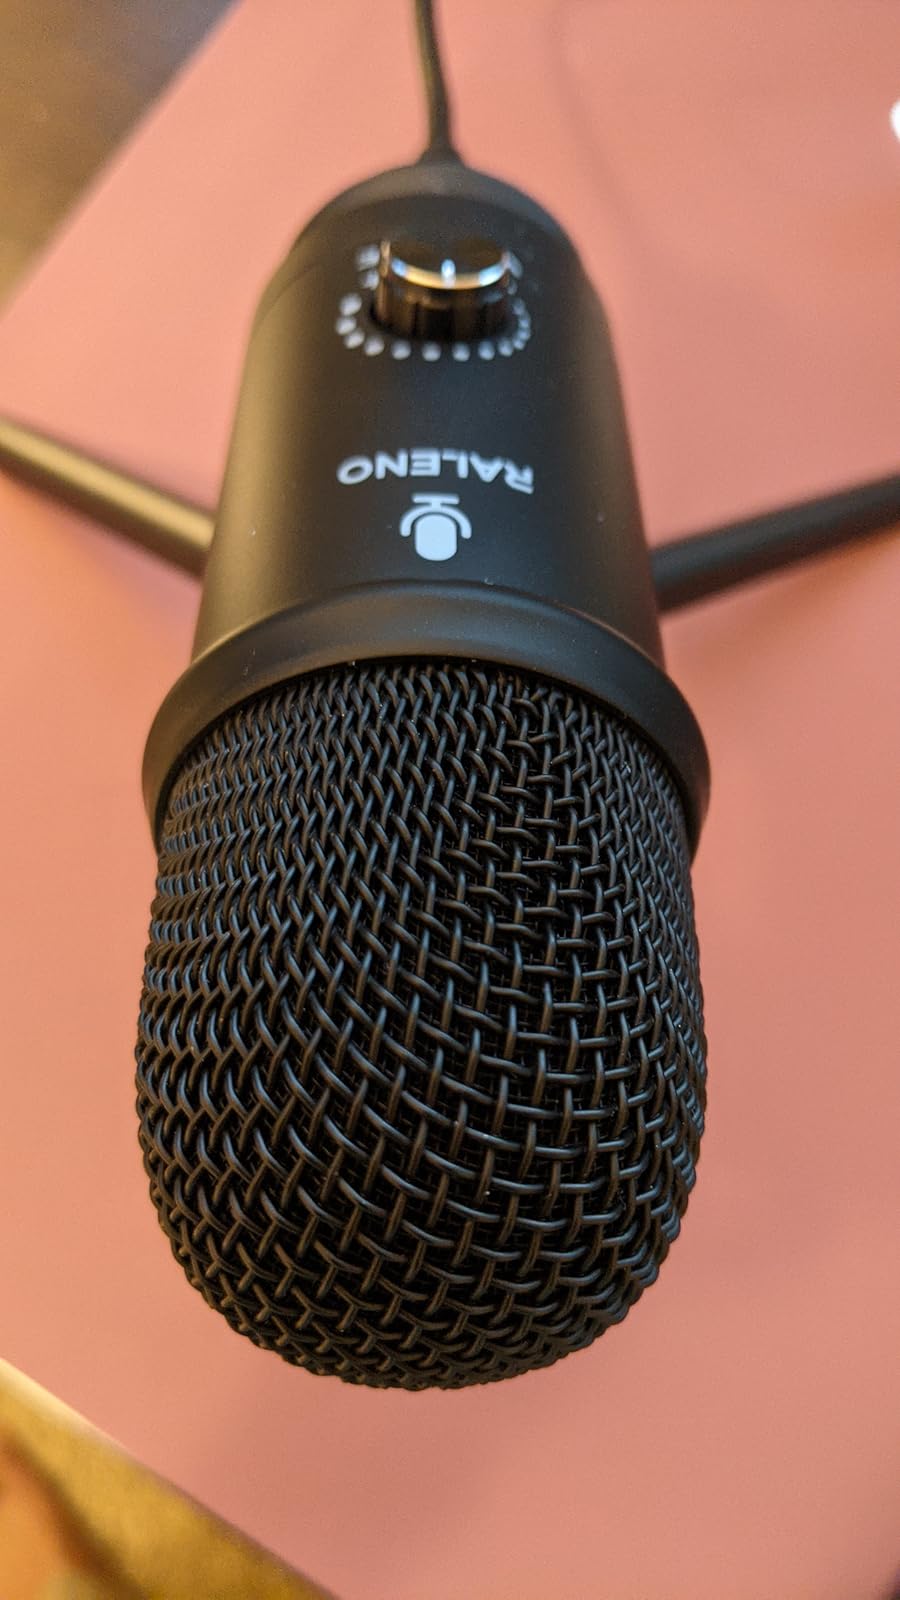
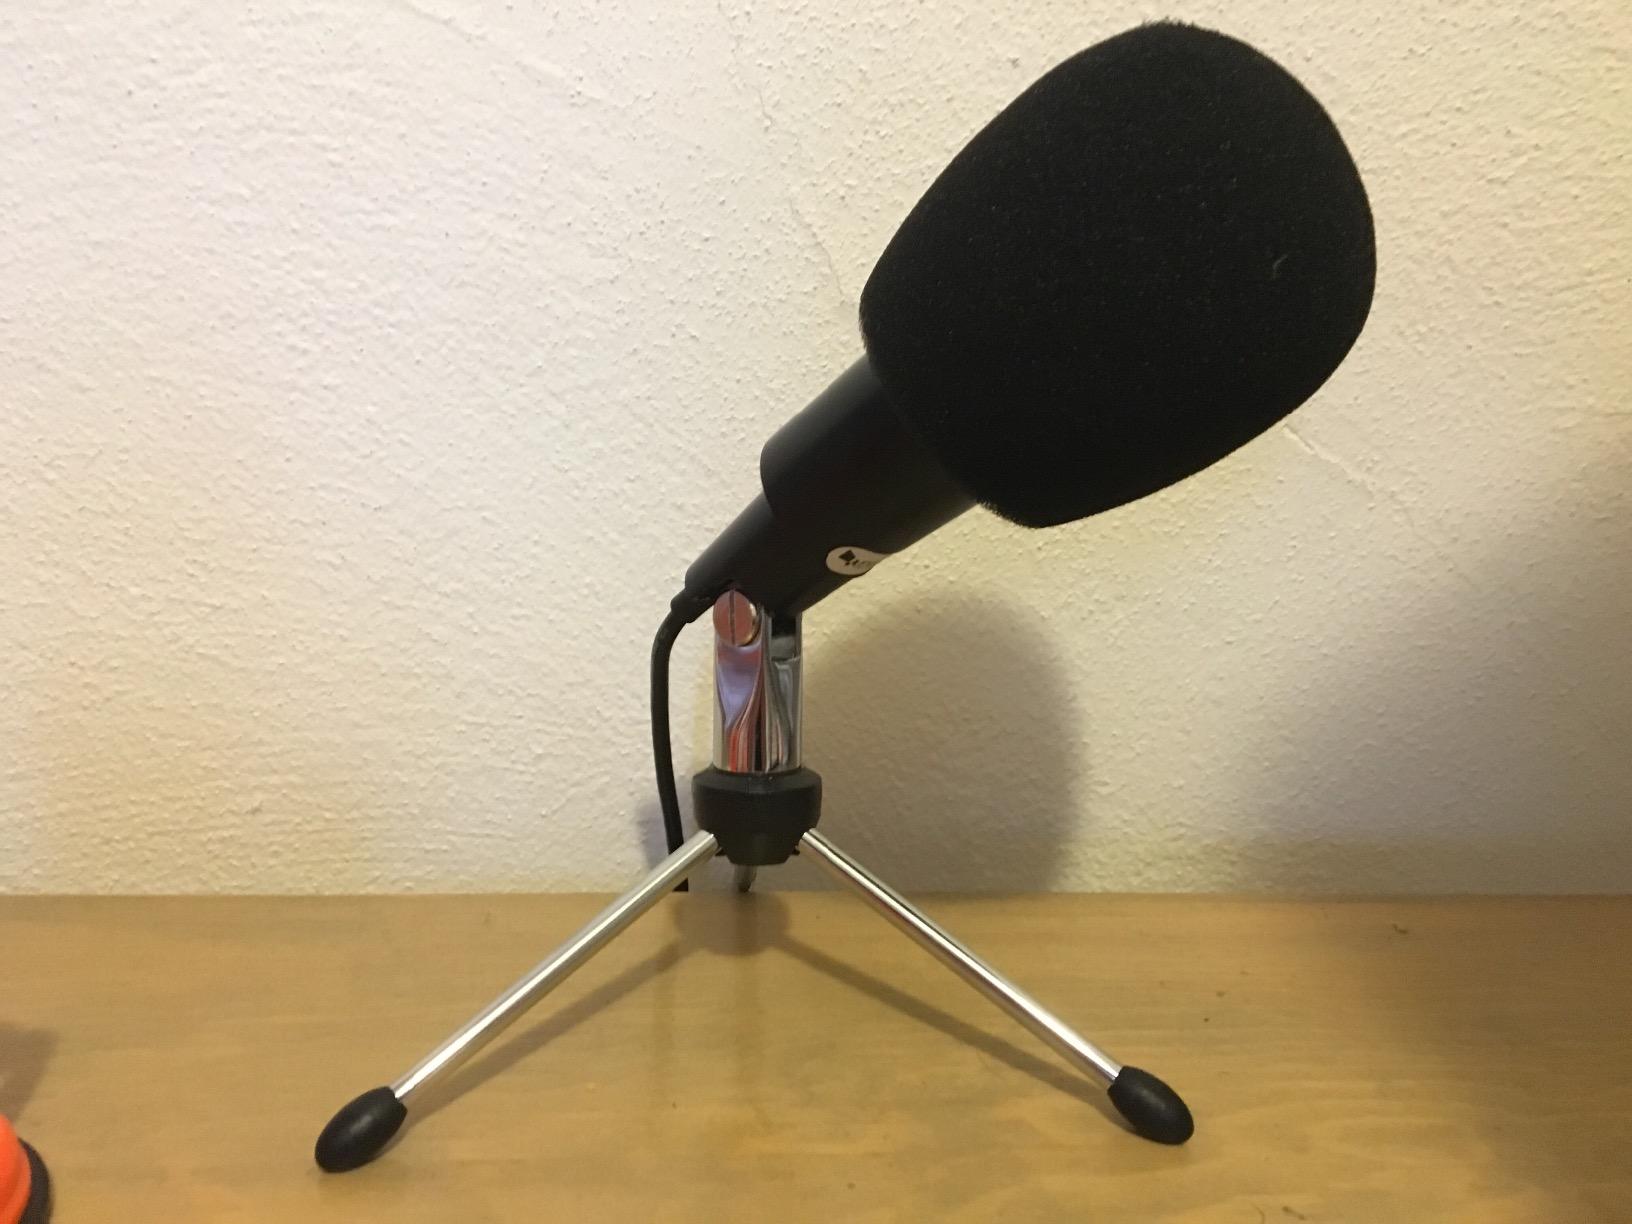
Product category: microphone
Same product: no